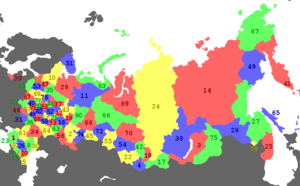
Le territoire de la Russie occupe le nord de l'Asie et l'est de Europe. Cet état-continent constitue le pays le plus vaste du monde : il s'allonge d'ouest en est sur 9 000 km et du nord au sud sur 3 000 km tandis que sa superficie totale est de 17 075 400 km². Sa position est centrée sur les latitudes élevées : 91% des terres sont situées au nord du 50° parallèle et un tiers du territoire se trouve au nord du cercle polaire.
La Russie est une fédération constituée de 85 subdivisions dénommées en français sujets de la fédération de Russie. Ces sujets sont égaux en droits de la fédération de Russie, c’est-à-dire qu'ils sont égaux entre eux dans leurs rapports mutuels avec les organes fédéraux du pouvoir d'État et ont une représentation égale au Conseil de la fédération.